A Question of Silence

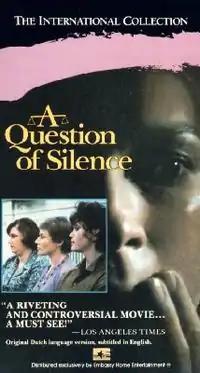
VHS cover

A Question of Silence is a 1982 Dutch drama film written and directed by Marleen Gorris. It is Gorris' debut film. It stars as Christine M. The plot is about three women, strangers to each other, who kill a man they do not know. It was highly controversial but also highly acclaimed at the time of its release, and is now hailed as a feminist classic.